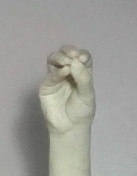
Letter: ha